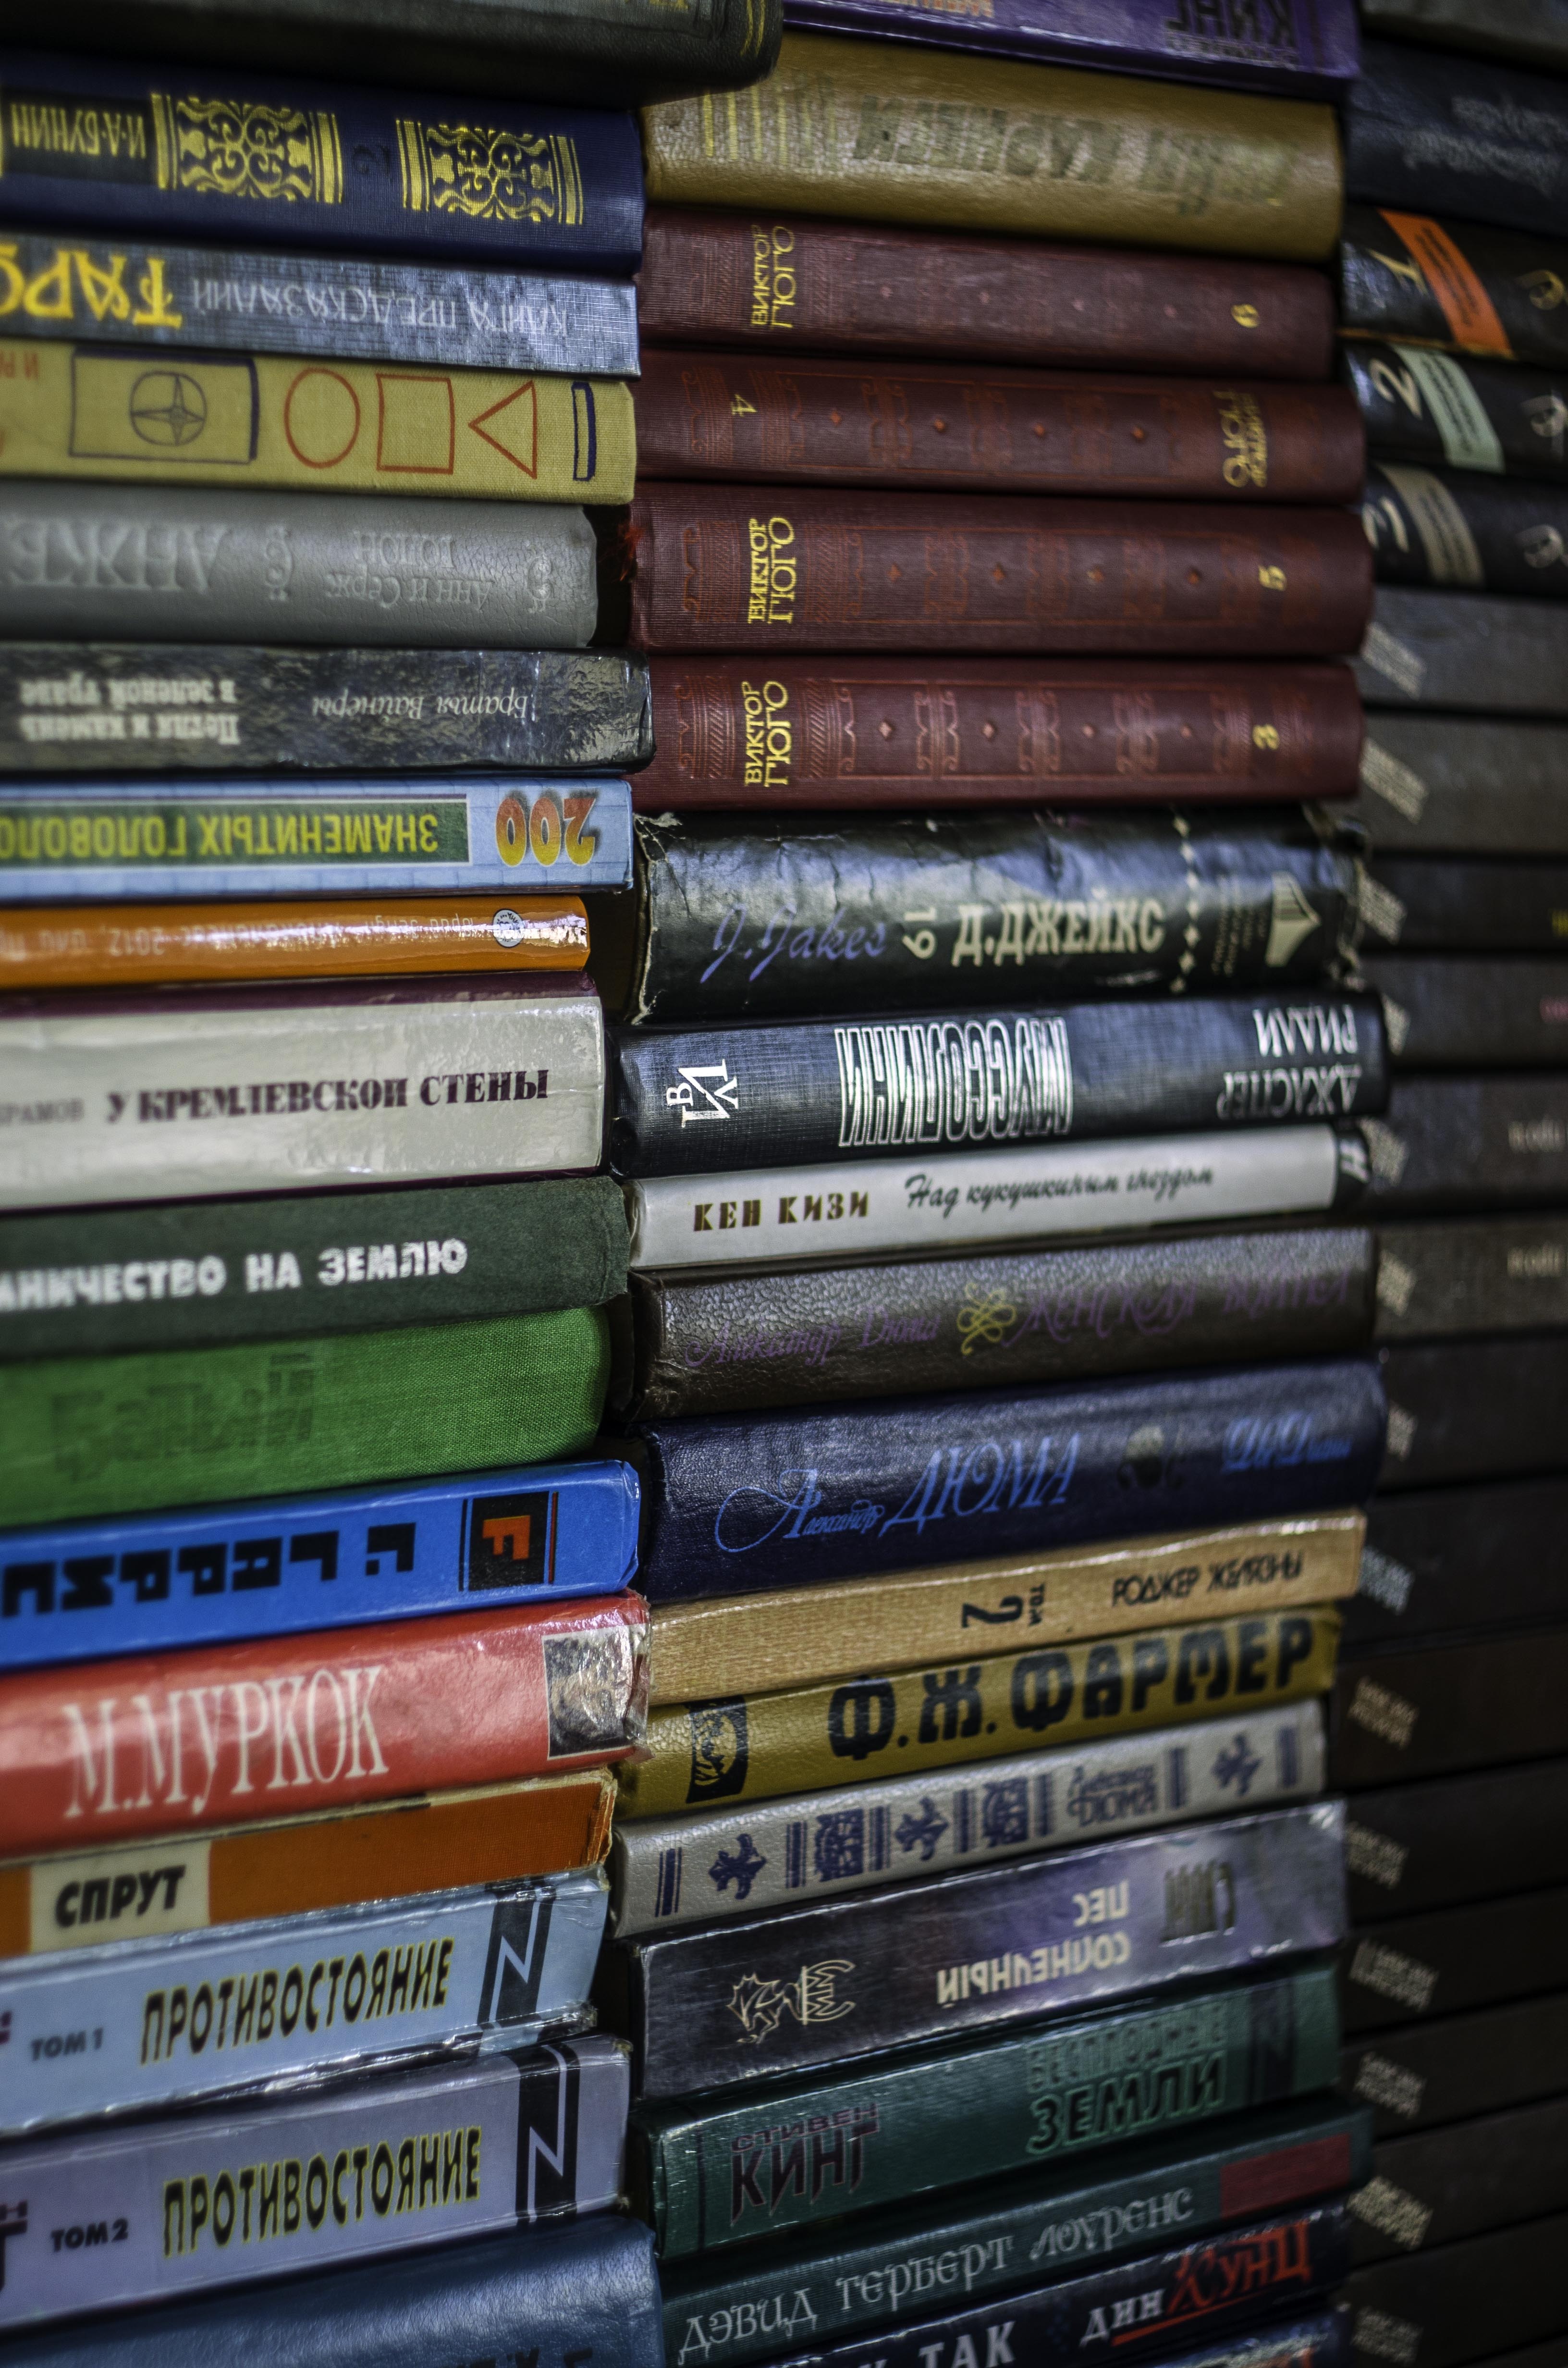
book, reading, pile, collection, color, gadget, background, literature, study, library, books, encyclopedia, roots, culture, shelving, classic, development, knowledge, tutorial, bestseller